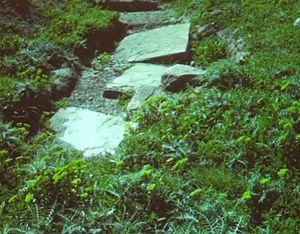
Les géants de Mont-Prama sont des statues en grès remontant à la période de l'histoire sarde dite de la culture nuragique. Découverts en 1974 par un agriculteur dans l'ouest de la Sardaigne, les fragments des statues ont été exhumés dans la localité de Mont'e Prama, sur le territoire de la commune de Cabras, dans la péninsule du Sinis une région de la province d'Oristano en Italie. D'une hauteur de 2 mètres à 2,5 mètres, elles auraient été taillées au plus tôt vers le Xᵉ siècle av. J.-C., même si cette datation fait débat, en particulier du fait de l'imprécision des premières fouilles. Les circonstances de leur destruction ne sont pas éclaircies et sont parfois mises en relation avec la prise de contrôle de la Sardaigne par les Carthaginois.